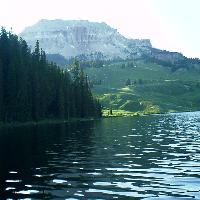
Weather: cloudy or overcast